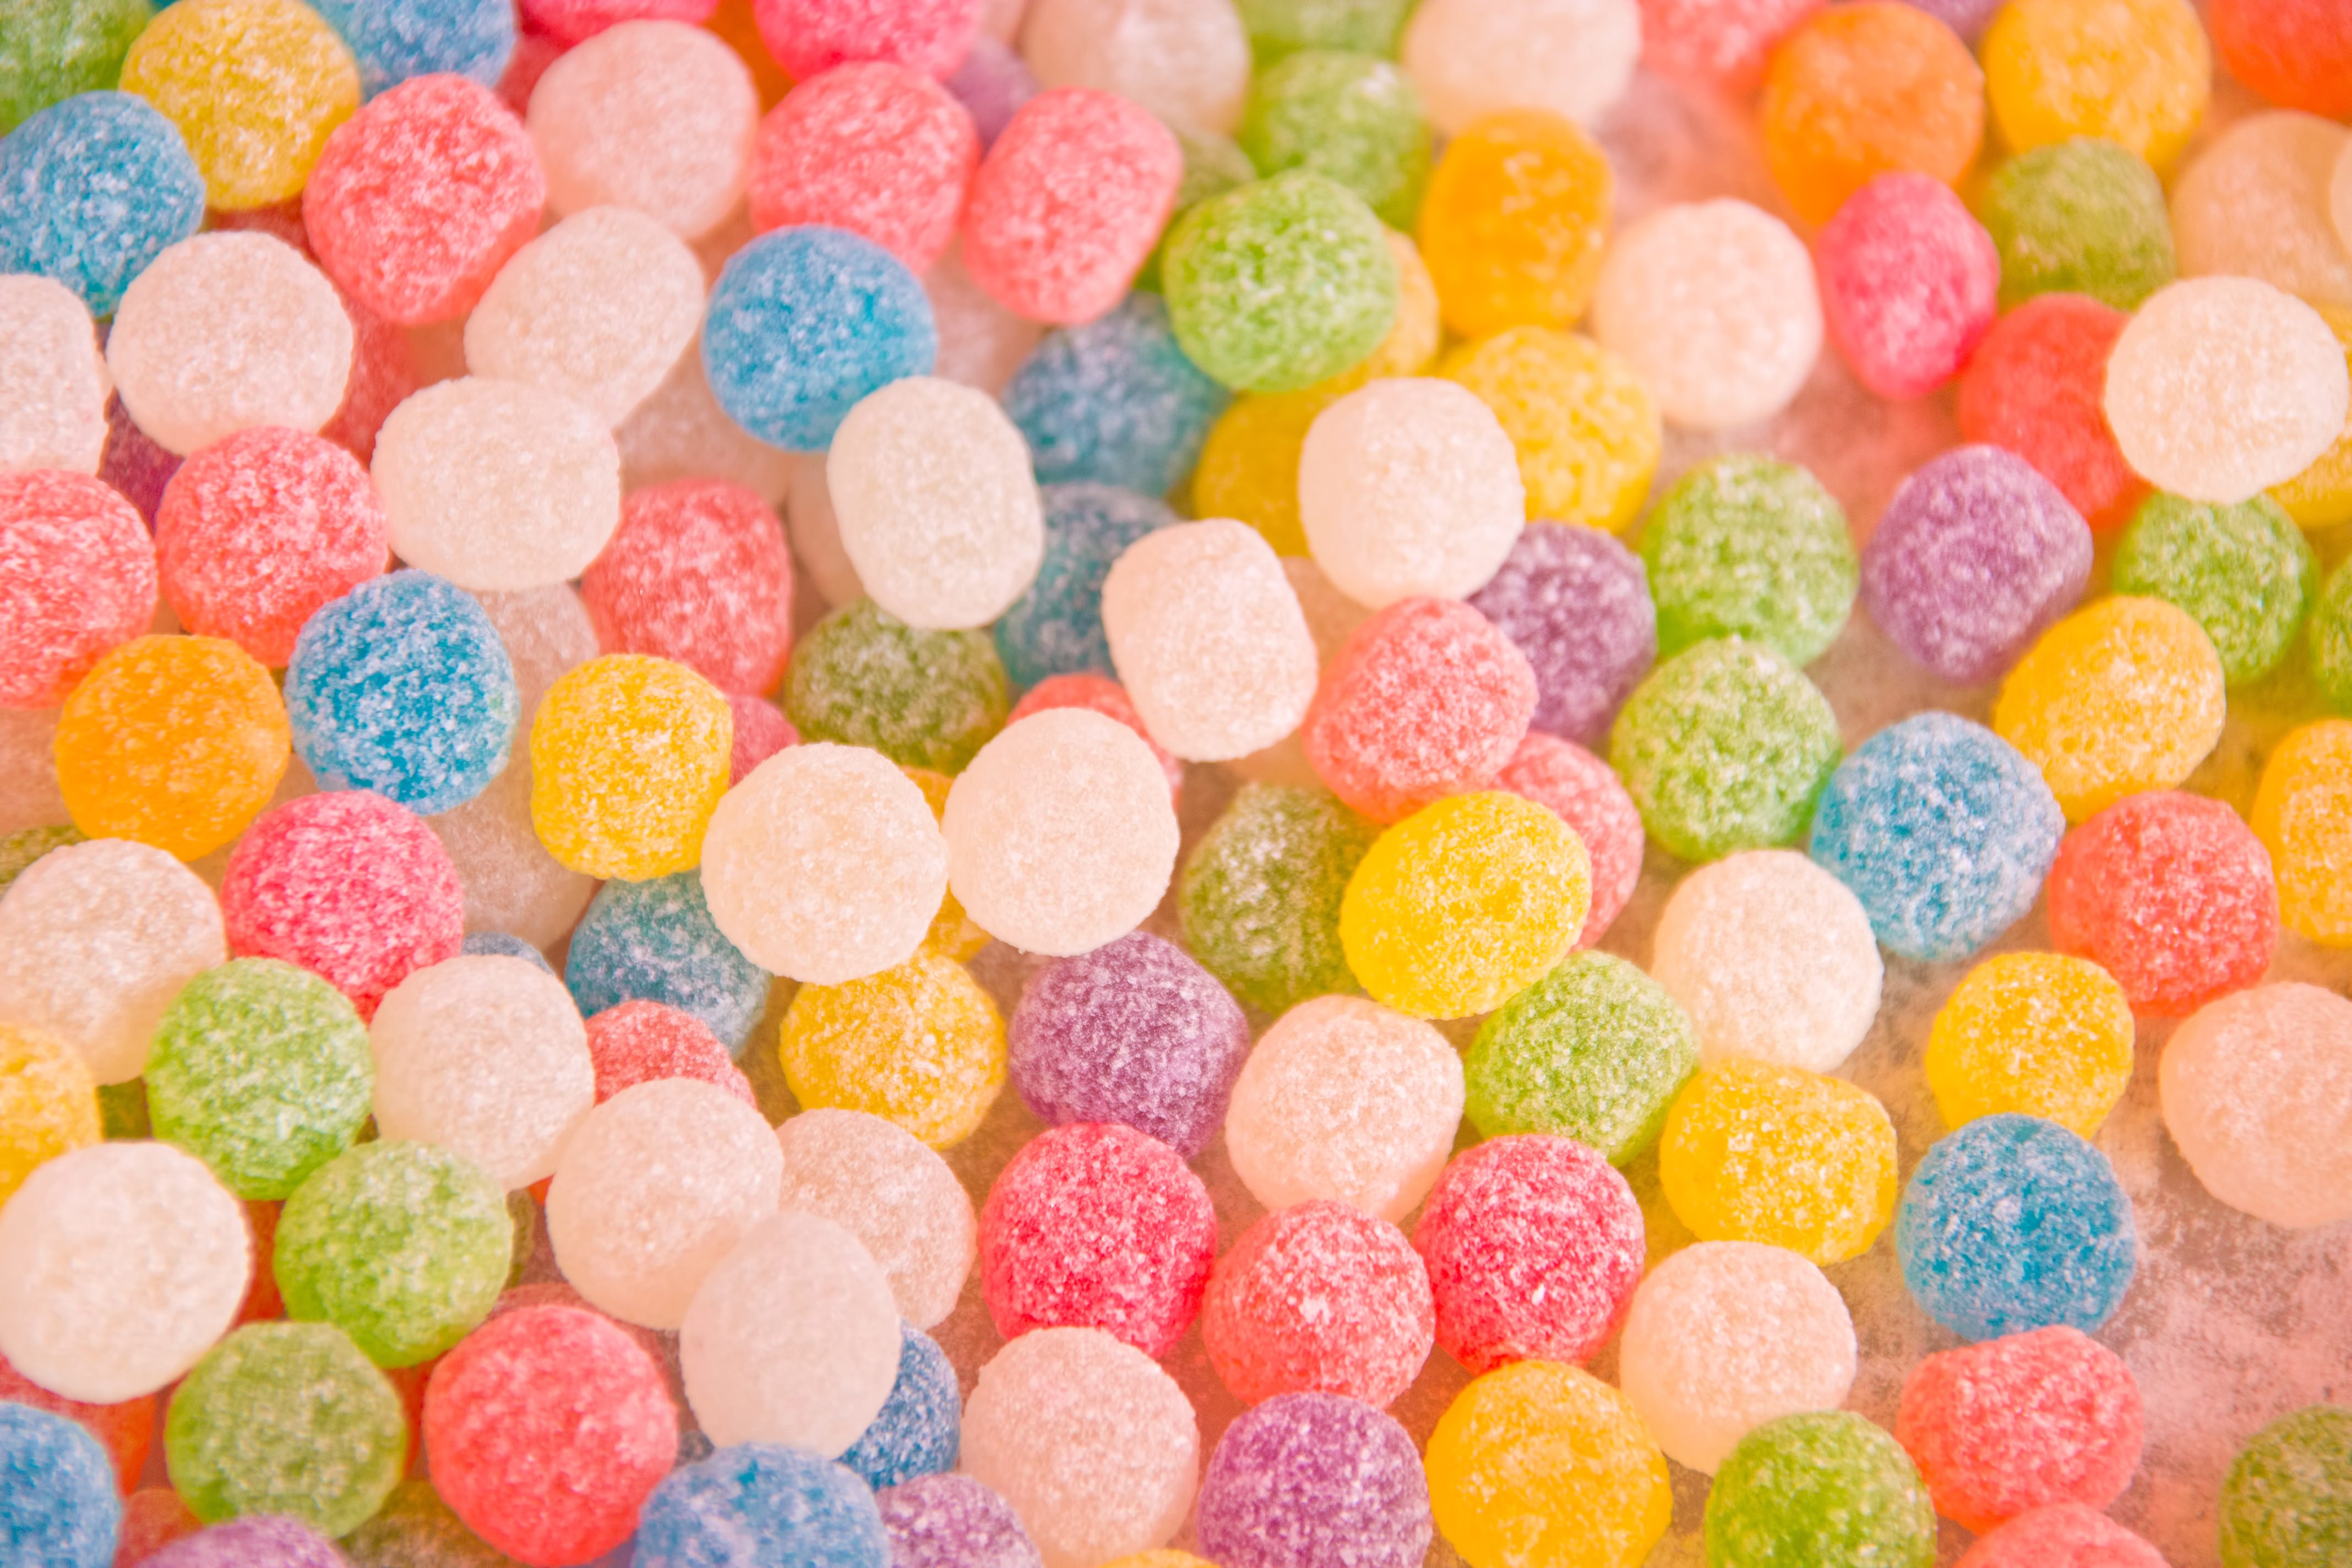
candy, pastille, gumdrop, sweetness, hard candy, confectionery, food, bonbon, gummi candy, Colorfulness, food coloring, mixture